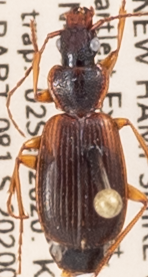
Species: Cymindis cribricollis
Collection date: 2020-09-02
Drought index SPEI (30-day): -0.976
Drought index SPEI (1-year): -0.156
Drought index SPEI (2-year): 0.558